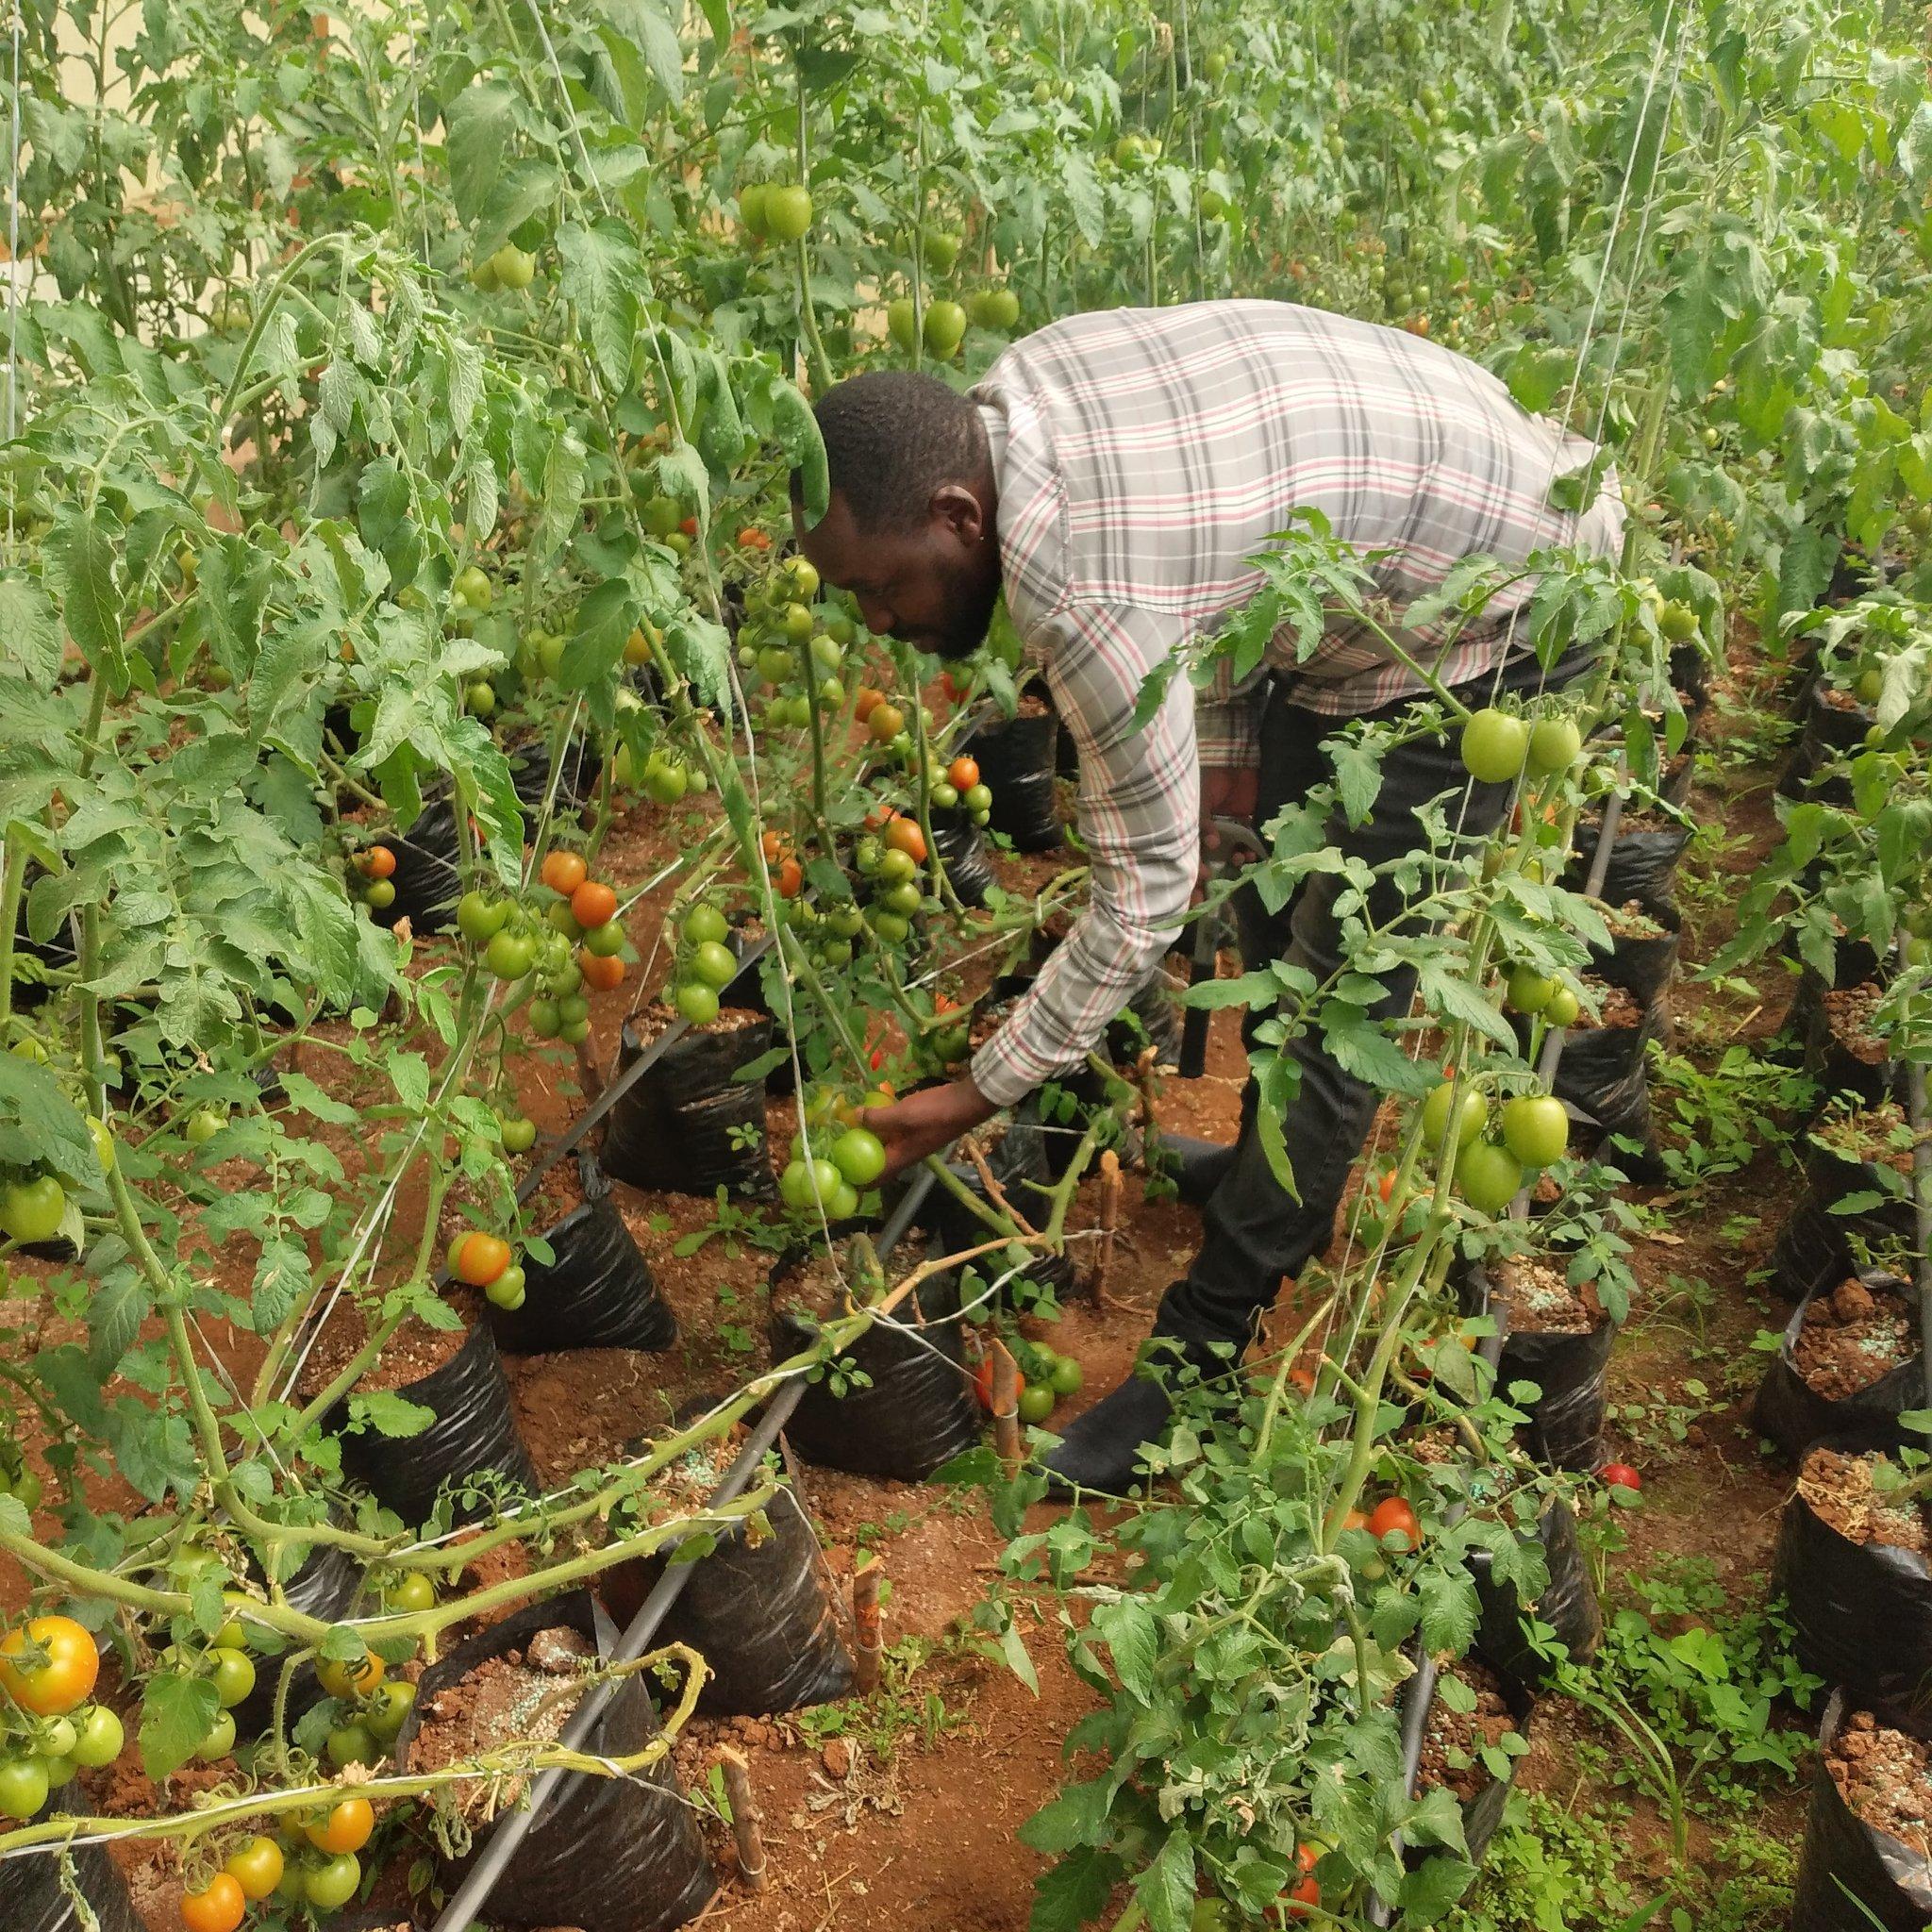
Mkulima mmoja mwanaume, ameinama akichuma mimea aina ya nyanya, iliyopandwa katika mifuko meusi ya plastiki, nyanya izo akizimaliza kuzikusanya ata zipeleka sokoni kwa ajili ya kuziuza.